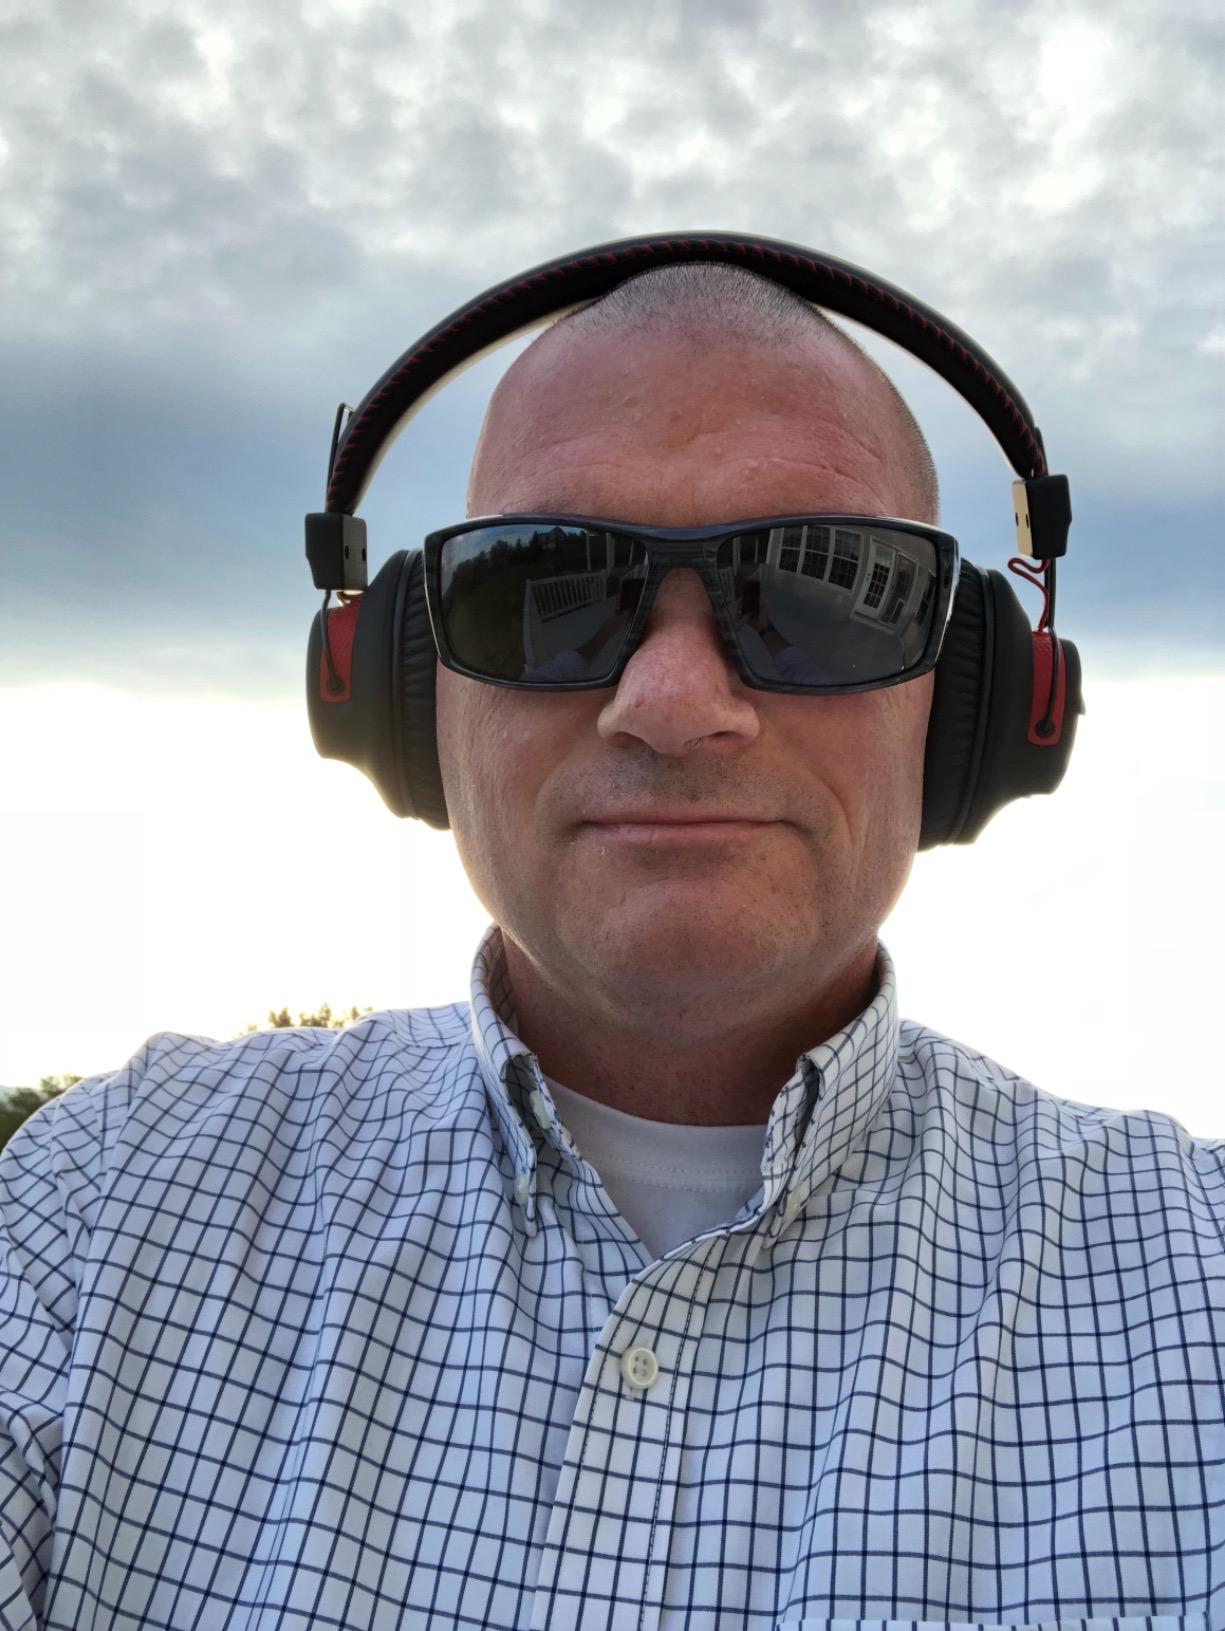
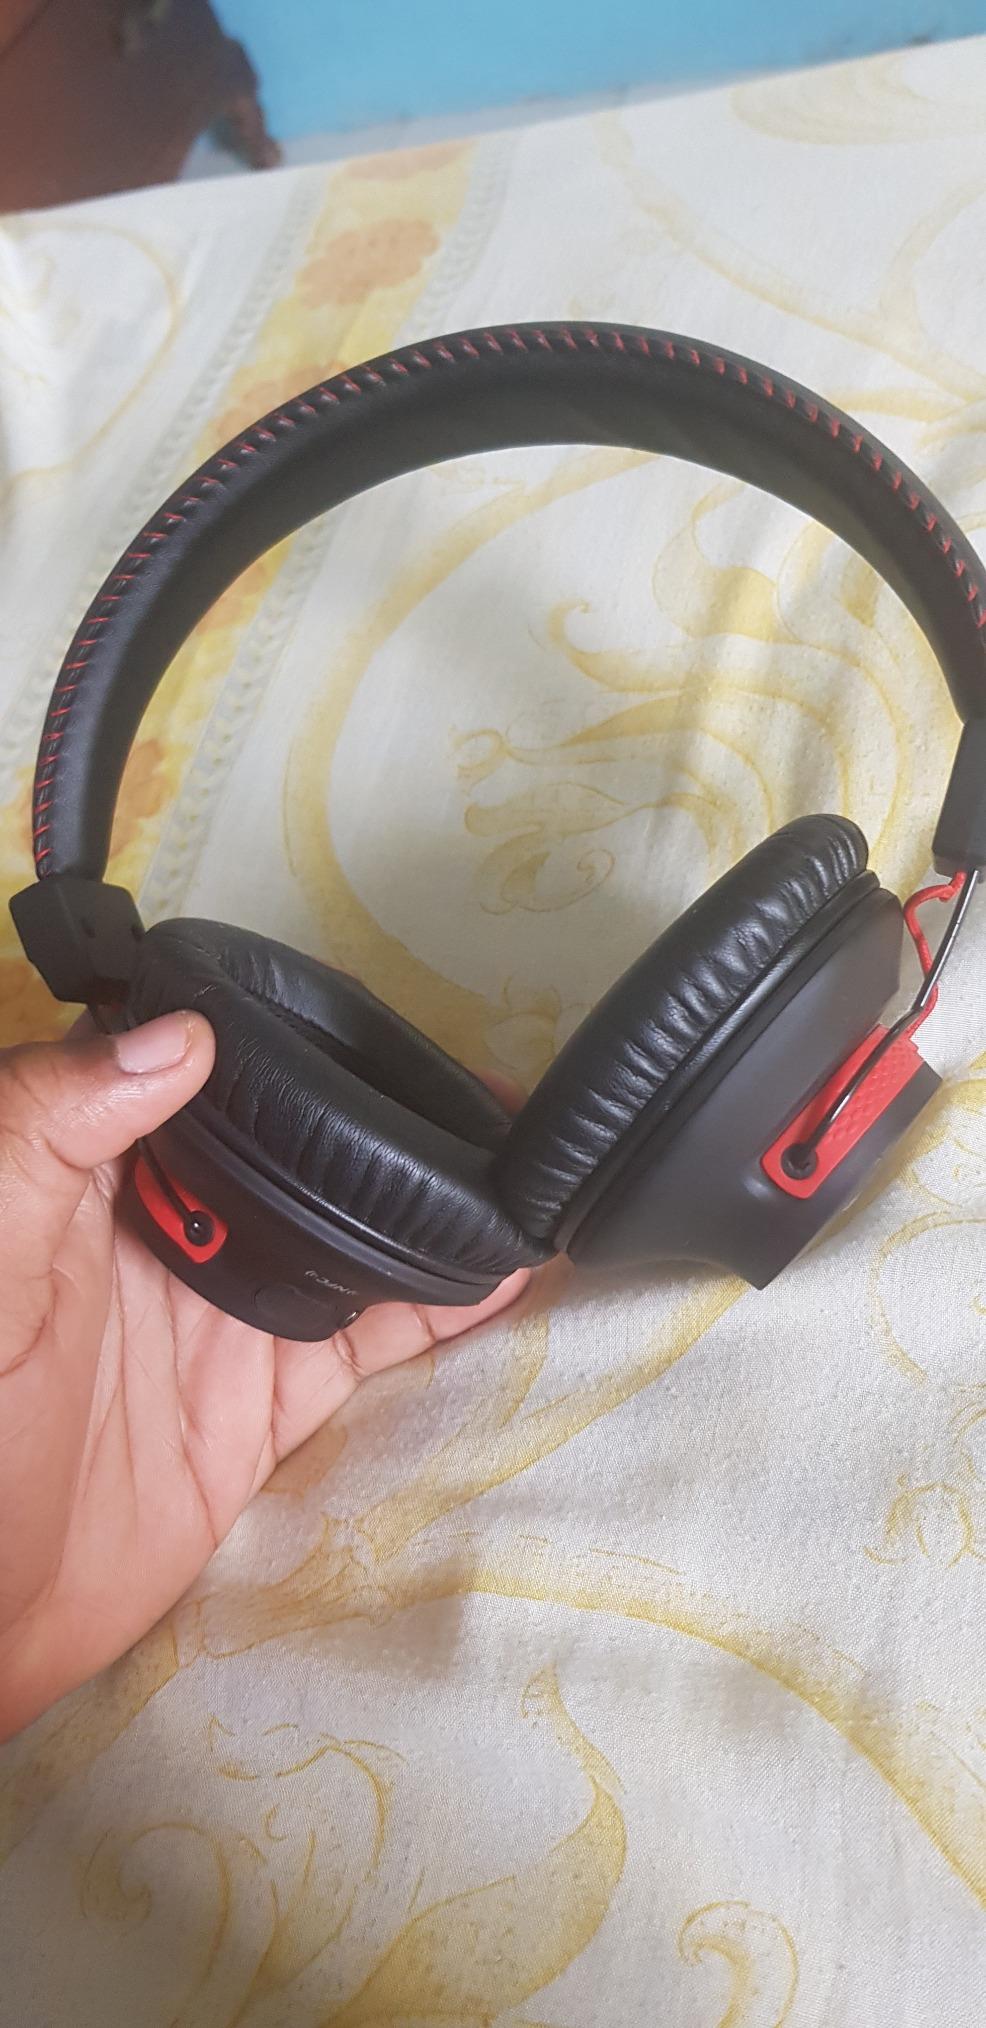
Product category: headphones
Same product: yes